Economic growth

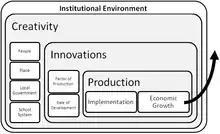
The system of economic growth in developed regions

In national income accounting, per capita output can be calculated using the following factors: output per unit of labor input (labor productivity), hours worked (intensity), the percentage of the working-age population actually working (participation rate) and the proportion of the working-age population to the total population (demographics). "The rate of change of GDP/population is the sum of the rates of change of these four variables plus their cross products."